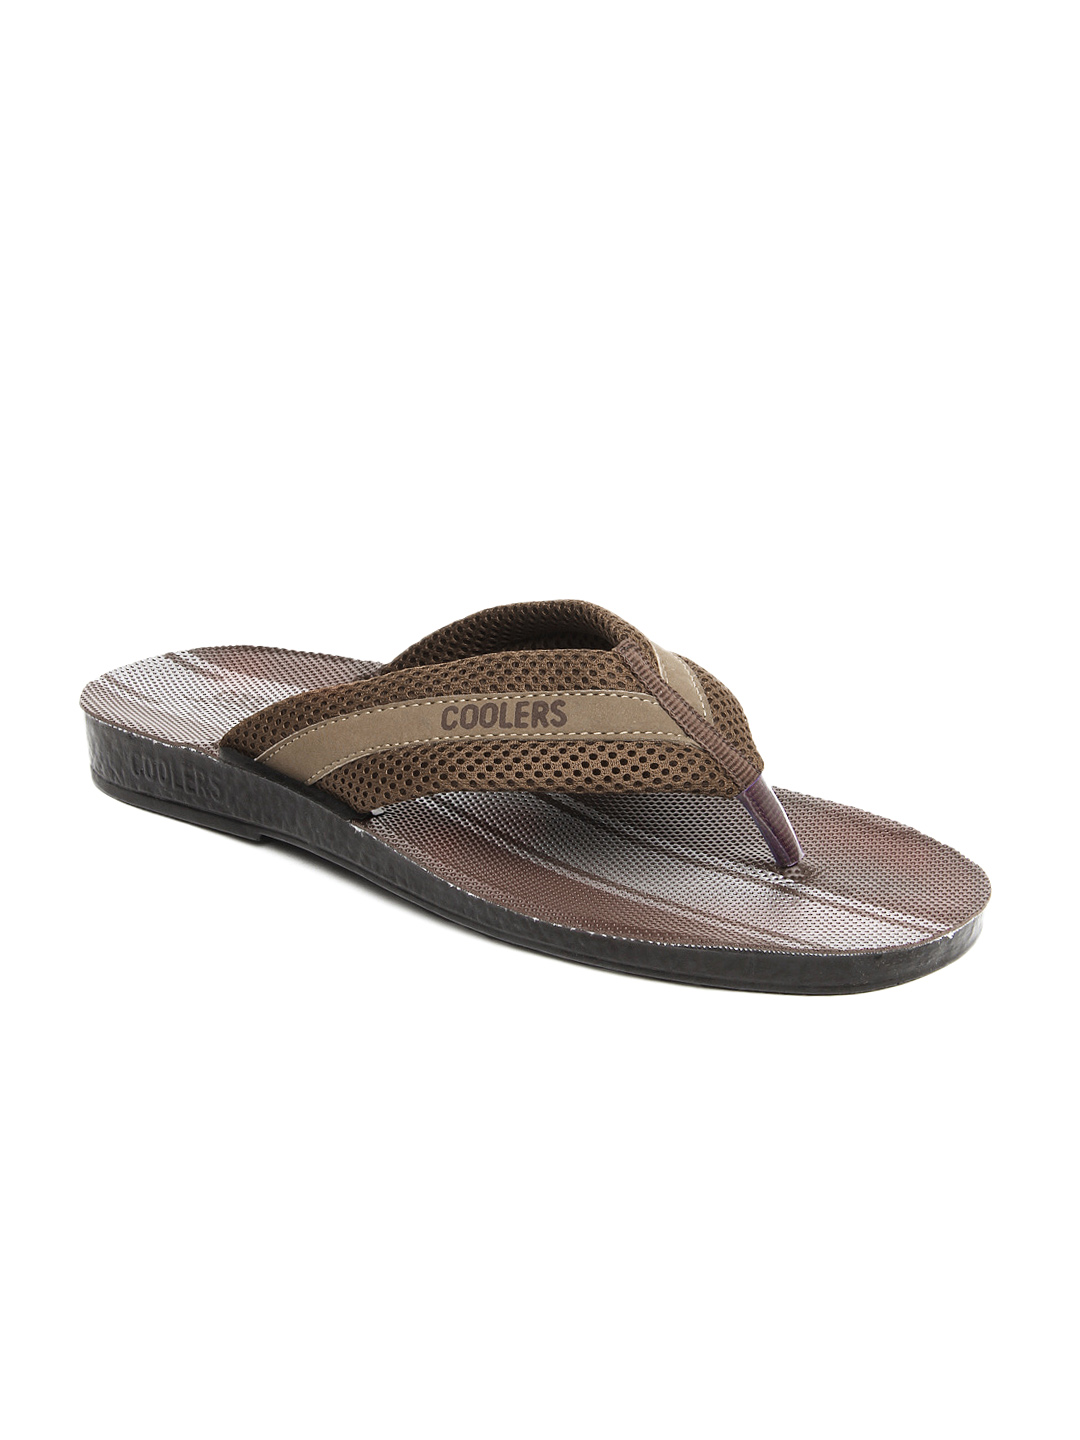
Coolers Men Brown Pokar Flip Flops
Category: Footwear / Flip Flops / Flip Flops
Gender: Men
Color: Brown
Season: Summer 2013
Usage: Casual